Treaty of Accession 2005

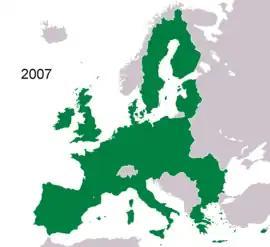
EU as of 1 January 2007

The Treaty of Accession 2005 is an agreement between the member states of European Union and Bulgaria and Romania. It entered into force on 1 January 2007. The Treaty arranged accession of Bulgaria and Romania to the EU and amended earlier Treaties of the European Union. As such it is an integral part of the constitutional basis of the European Union.